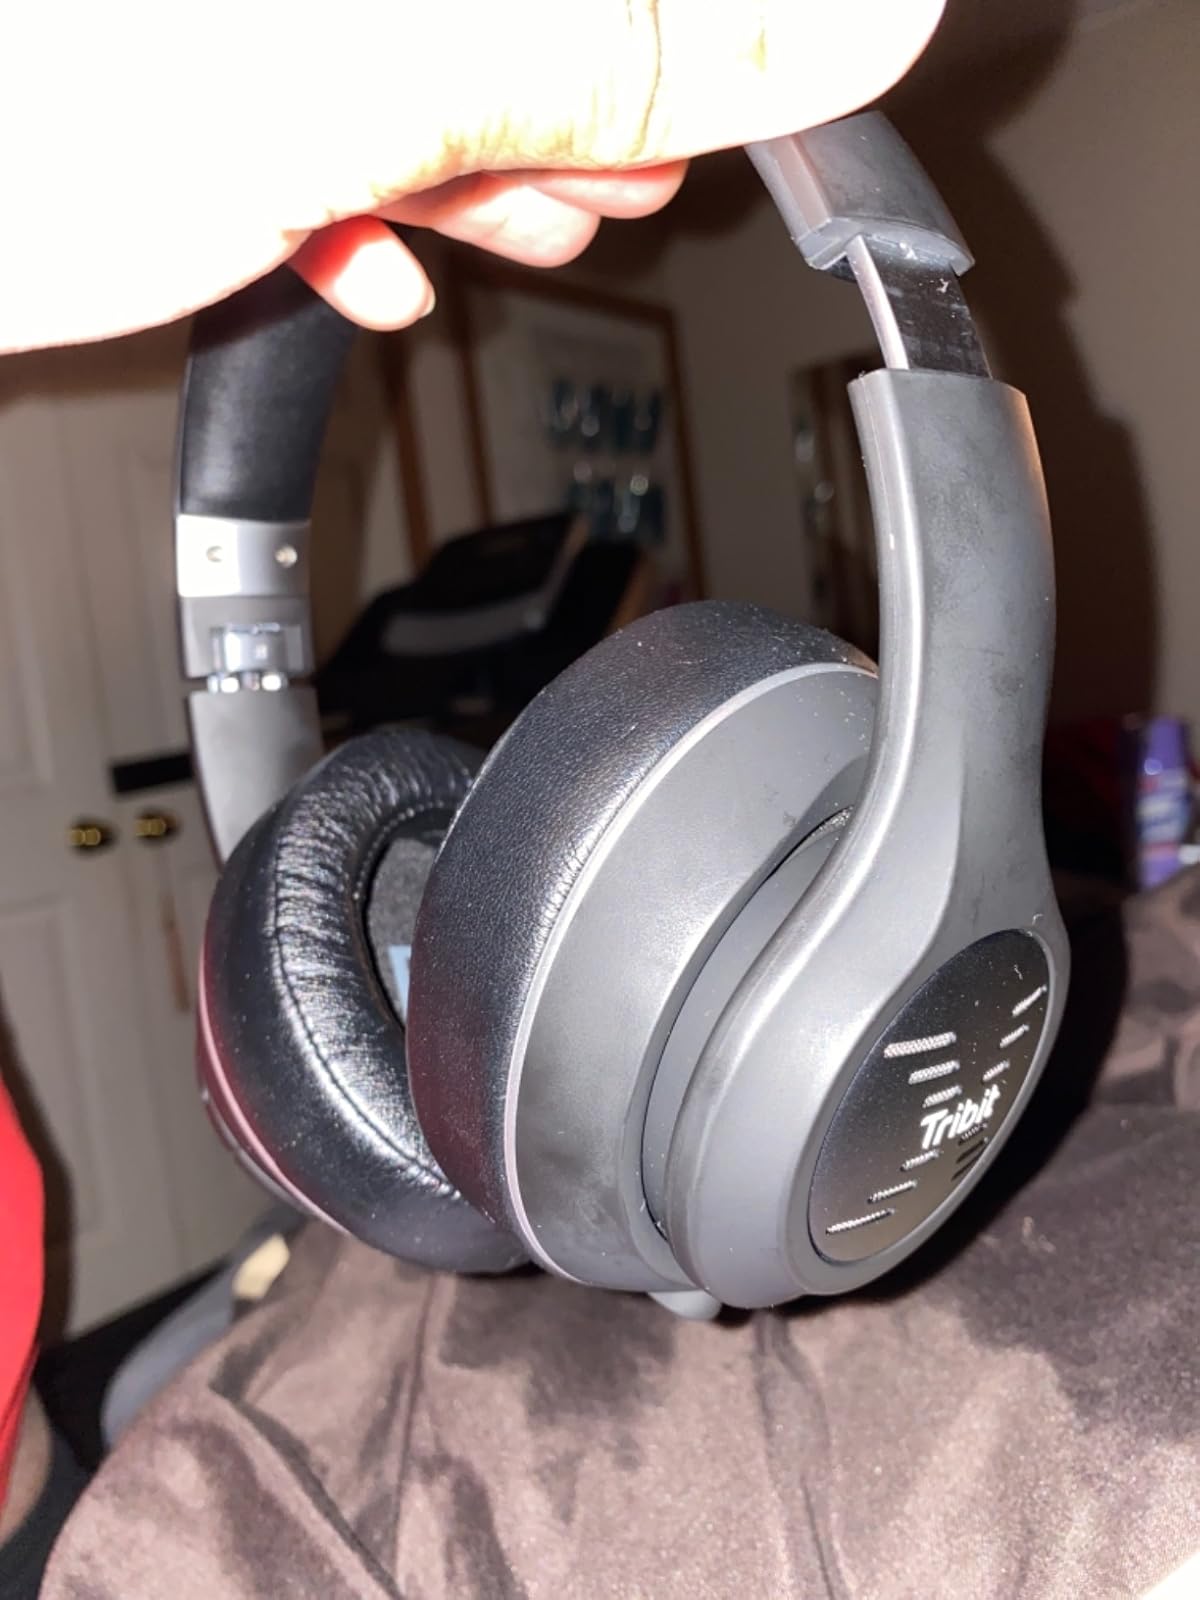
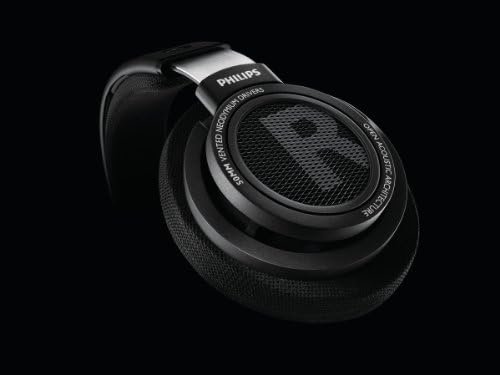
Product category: headphones
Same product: no